Nothing Serious (short story collection)

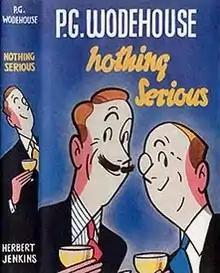
First edition

Nothing Serious is a collection of ten short stories by P. G. Wodehouse. It was first published in the United Kingdom on 21 July 1950 by Herbert Jenkins, London, and in the United States on 24 May 1951 by Doubleday & Co., New York. It was published again in 2008 by "The Overlook Press".